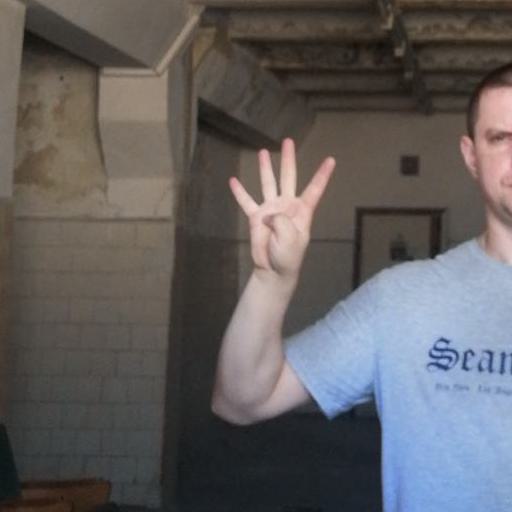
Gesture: four